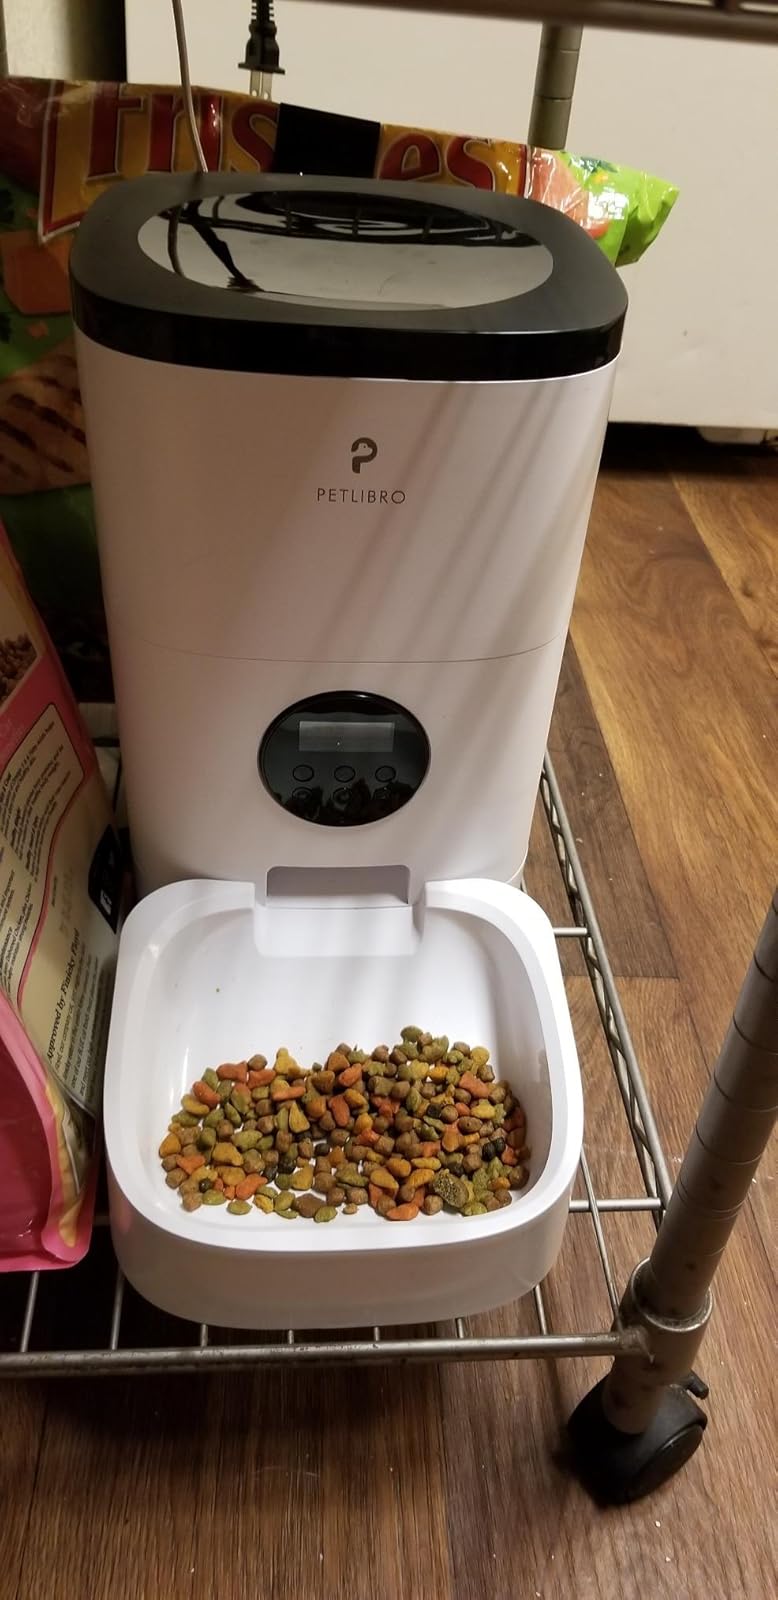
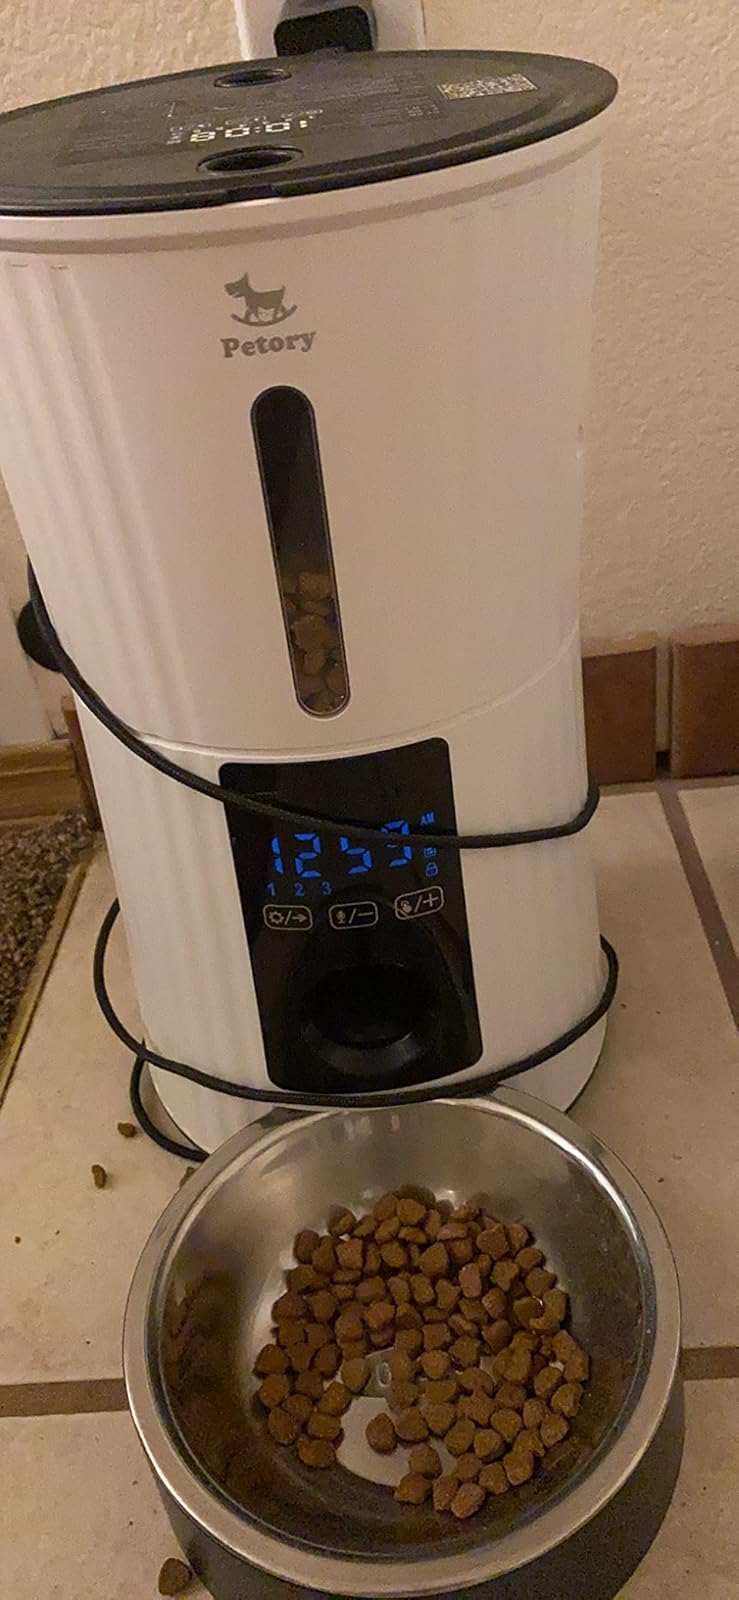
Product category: items_feeder
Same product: no